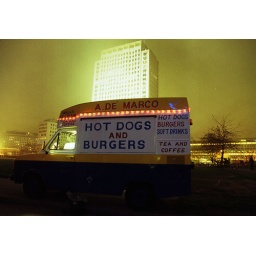
Shell building in the background. Ice cream van from Hell!